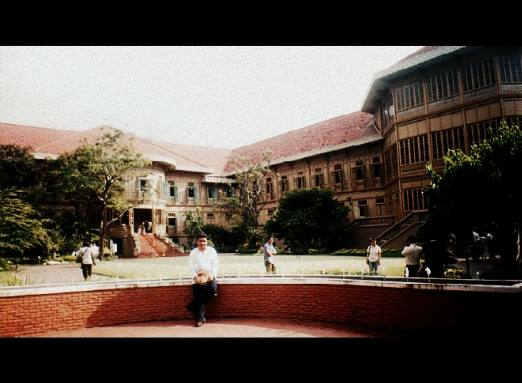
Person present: No